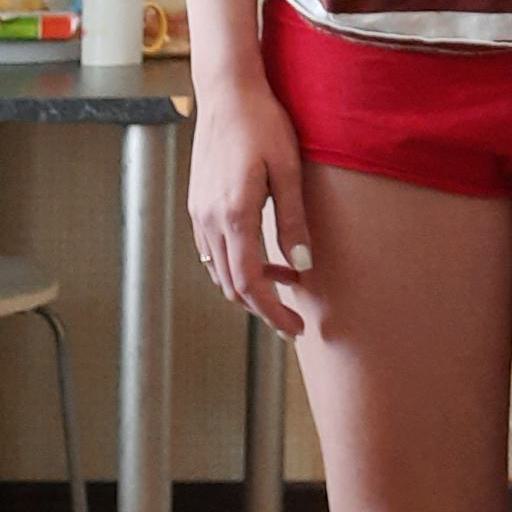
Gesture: no_gesture